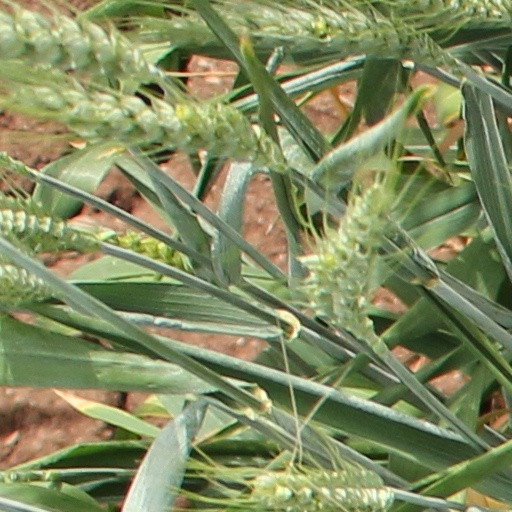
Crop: wheat